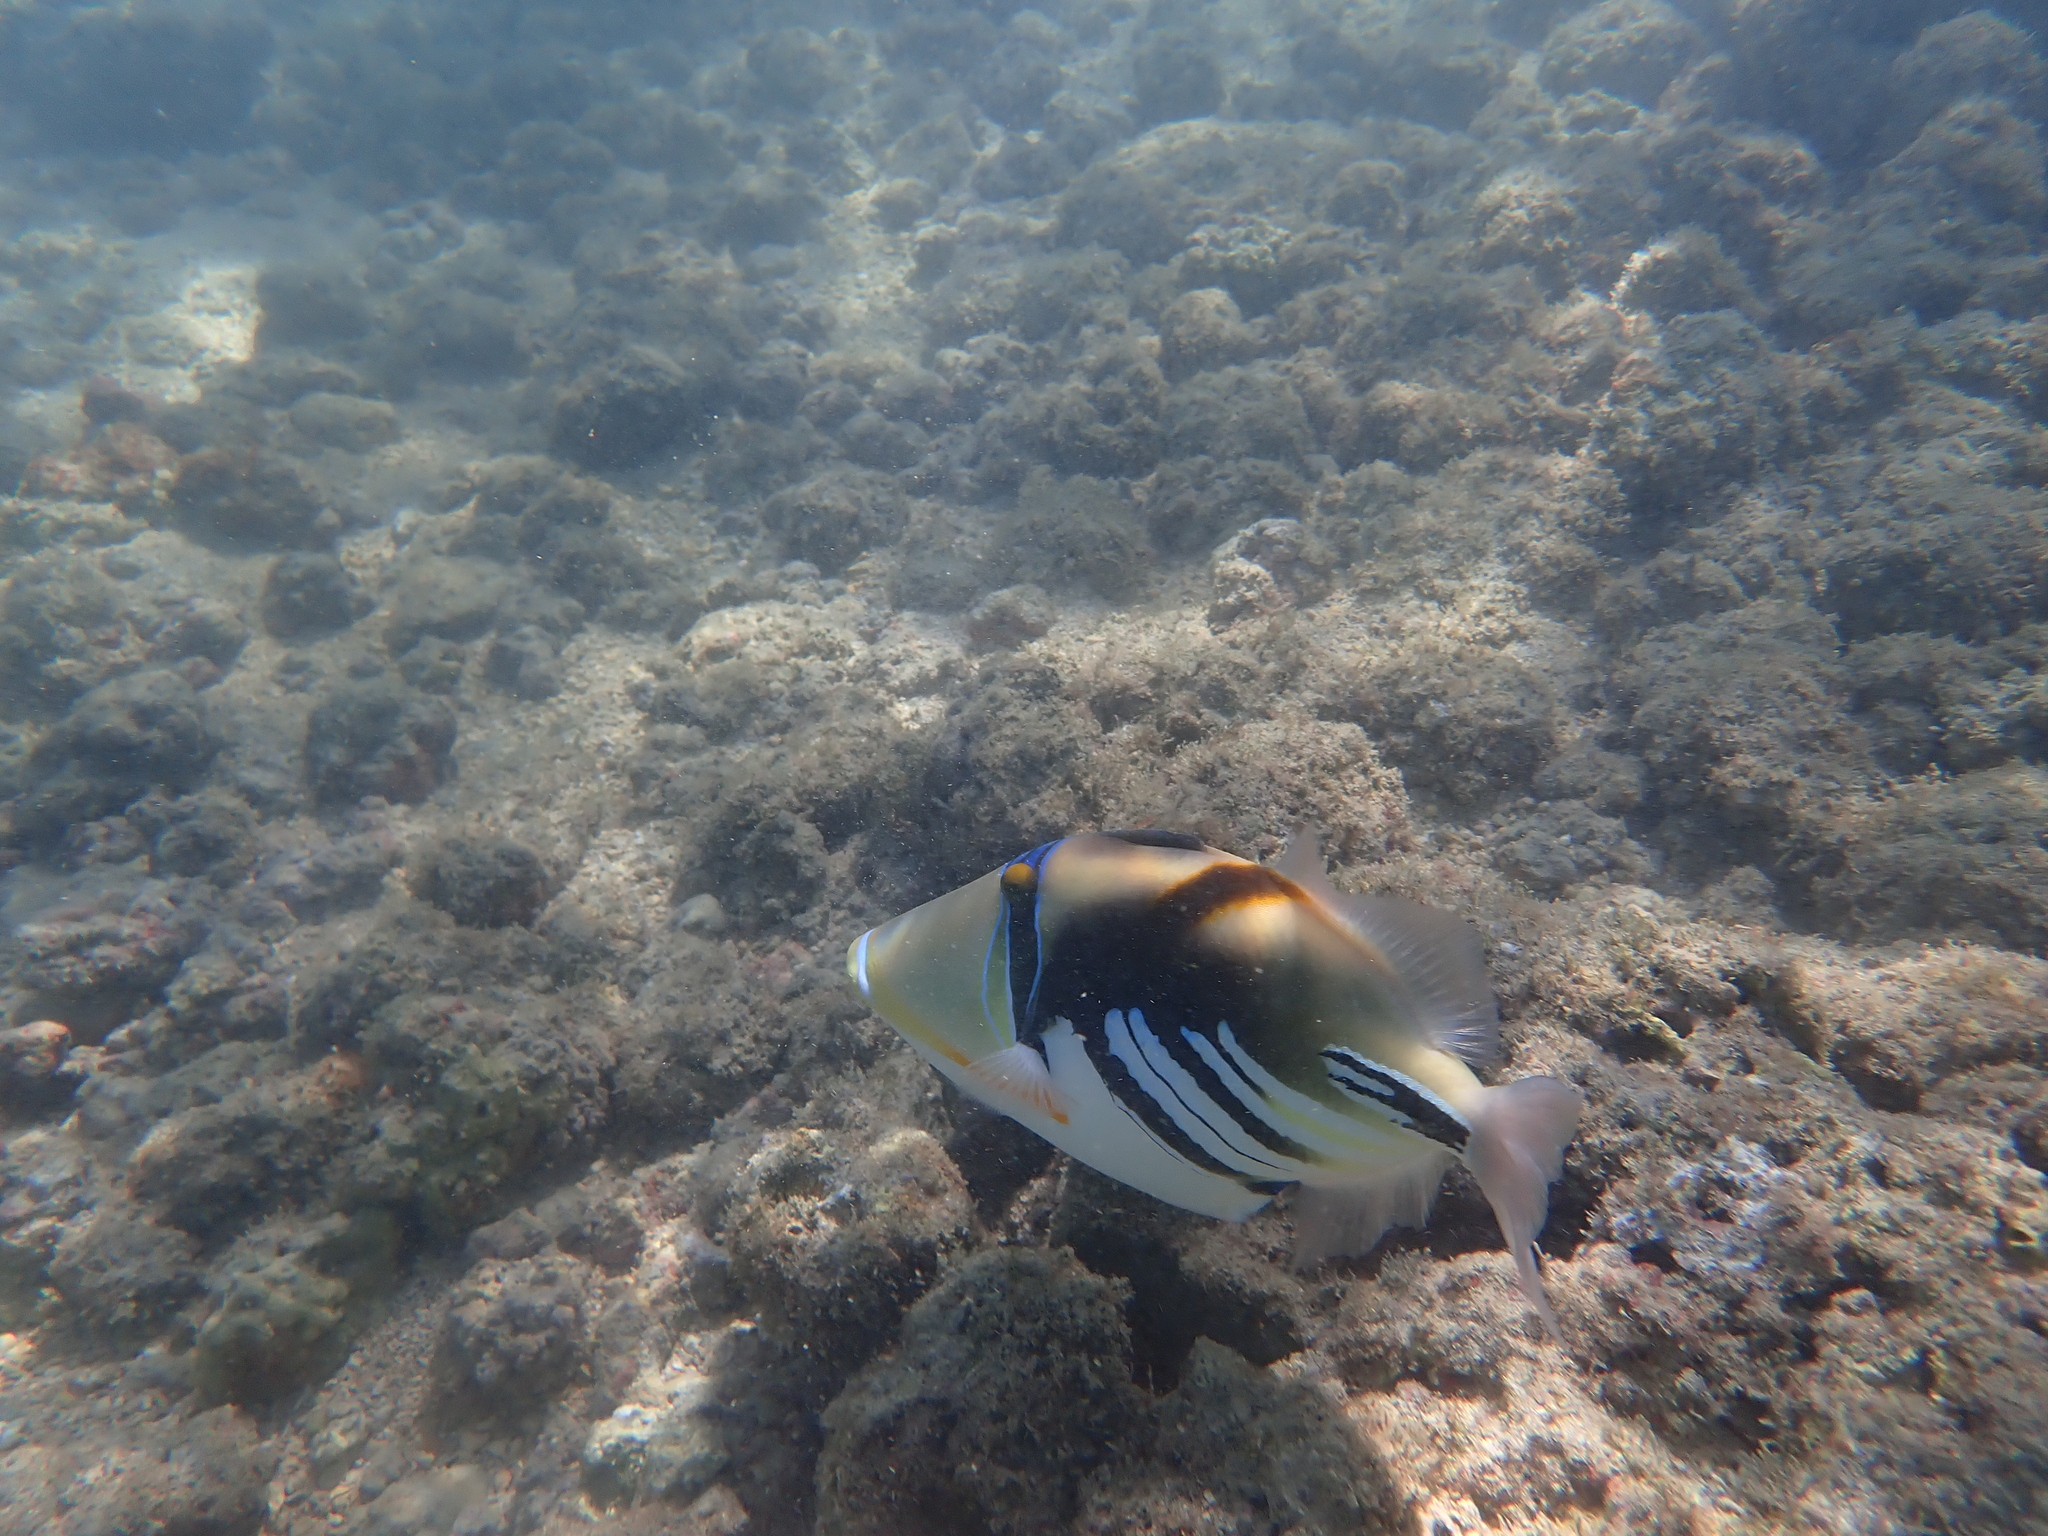
Rhinecanthus aculeatus (Lagoon Triggerfish)